Crinoid

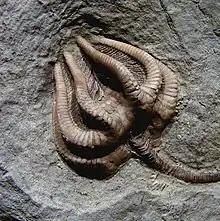
"Agaricocrinus americanus", a fossil crinoid from the Carboniferous of Indiana

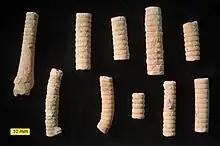
Middle Jurassic (Callovian) "Apiocrinites" crinoid pluricolumnals from the Matmor Formation in southern Israel

If one ignores the enigmatic "Echmatocrinus" of the Burgess Shale, the earliest known unequivocal crinoid groups date back to the Ordovician, 480 million years ago. There are two competing hypotheses pertaining to the origin of the group: the traditional viewpoint holds that crinoids evolved from within the blastozoans (the eocrinoids and their derived descendants, the blastoids and the cystoids), whereas the most popular alternative suggests that the crinoids split early from among the edrioasteroids. The debate is difficult to settle, in part because all three candidate ancestors share many characteristics, including radial symmetry, calcareous plates, and stalked or direct attachment to the substrate.